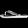
Label: Sandal